History of the Soviet Union (1964–1982)

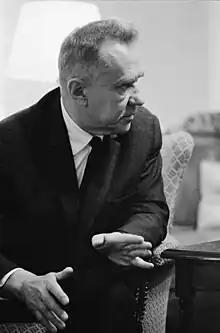
Alexei Kosygin was the most optimistic members of the Soviet leadership regarding the Soviet rapprochement with the PRC

In the aftermath of Khrushchev's removal and the Sino-Soviet split, Alexei Kosygin was the most optimistic member of the Soviet leadership for a future rapprochement with China, while Yuri Andropov remained skeptical and Brezhnev did not even voice his opinion. In many ways, Kosygin even had problems understanding why the two countries were quarreling with each other in the first place. The collective leadership; Anastas Mikoyan, Brezhnev and Kosygin were considered by the PRC to retain the revisionist attitudes of their predecessor, Nikita Khrushchev. At first, the new Soviet leadership blamed the Sino-Soviet split not on the PRC, but on policy errors made by Khrushchev. Both Brezhnev and Kosygin were enthusiastic for rapprochement with the PRC. When Kosygin met his counterpart, the Chinese Premier Zhou Enlai, in 1964, Kosygin found him to be in an "excellent mood". The early hints of rapprochement collapsed, however, when Zhou accused Kosygin of Khrushchev-like behavior after Rodion Malinovsky's anti-imperialistic speech against the First World.